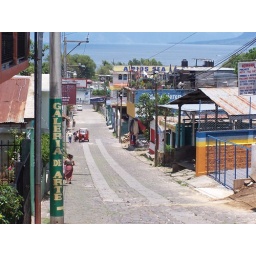
The view from the street in front of my house at Glaeria de Arte